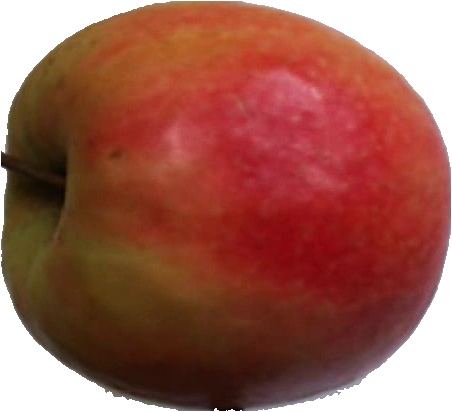
Label: apple_pink_lady_1